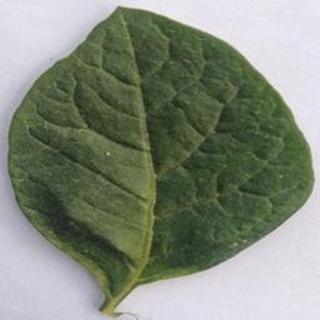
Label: healthy_potato